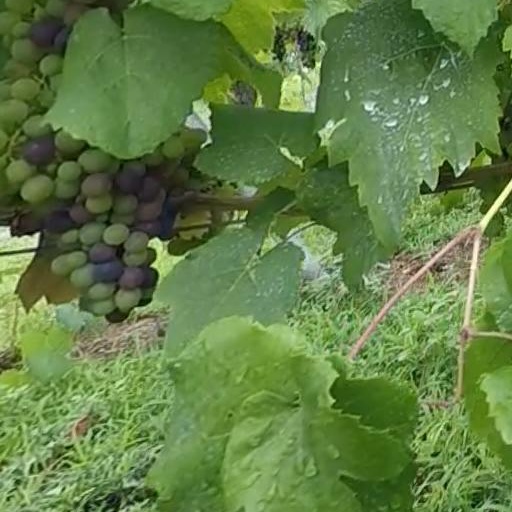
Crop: grape